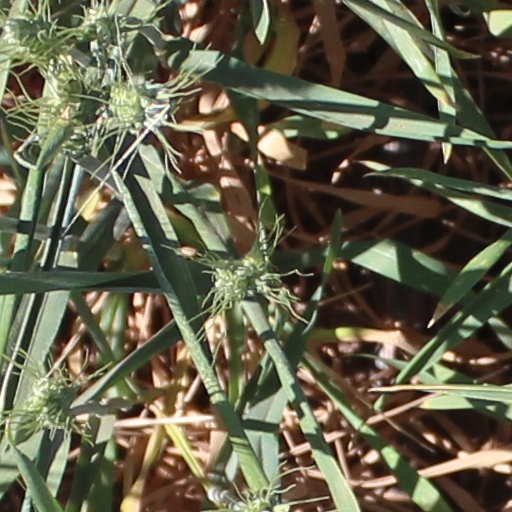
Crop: wheat